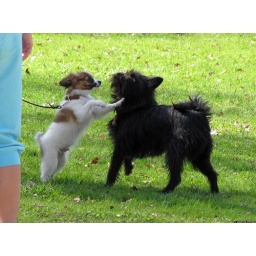
20090423_1 Puppy and black dog playing in Gothenburg, Sweden